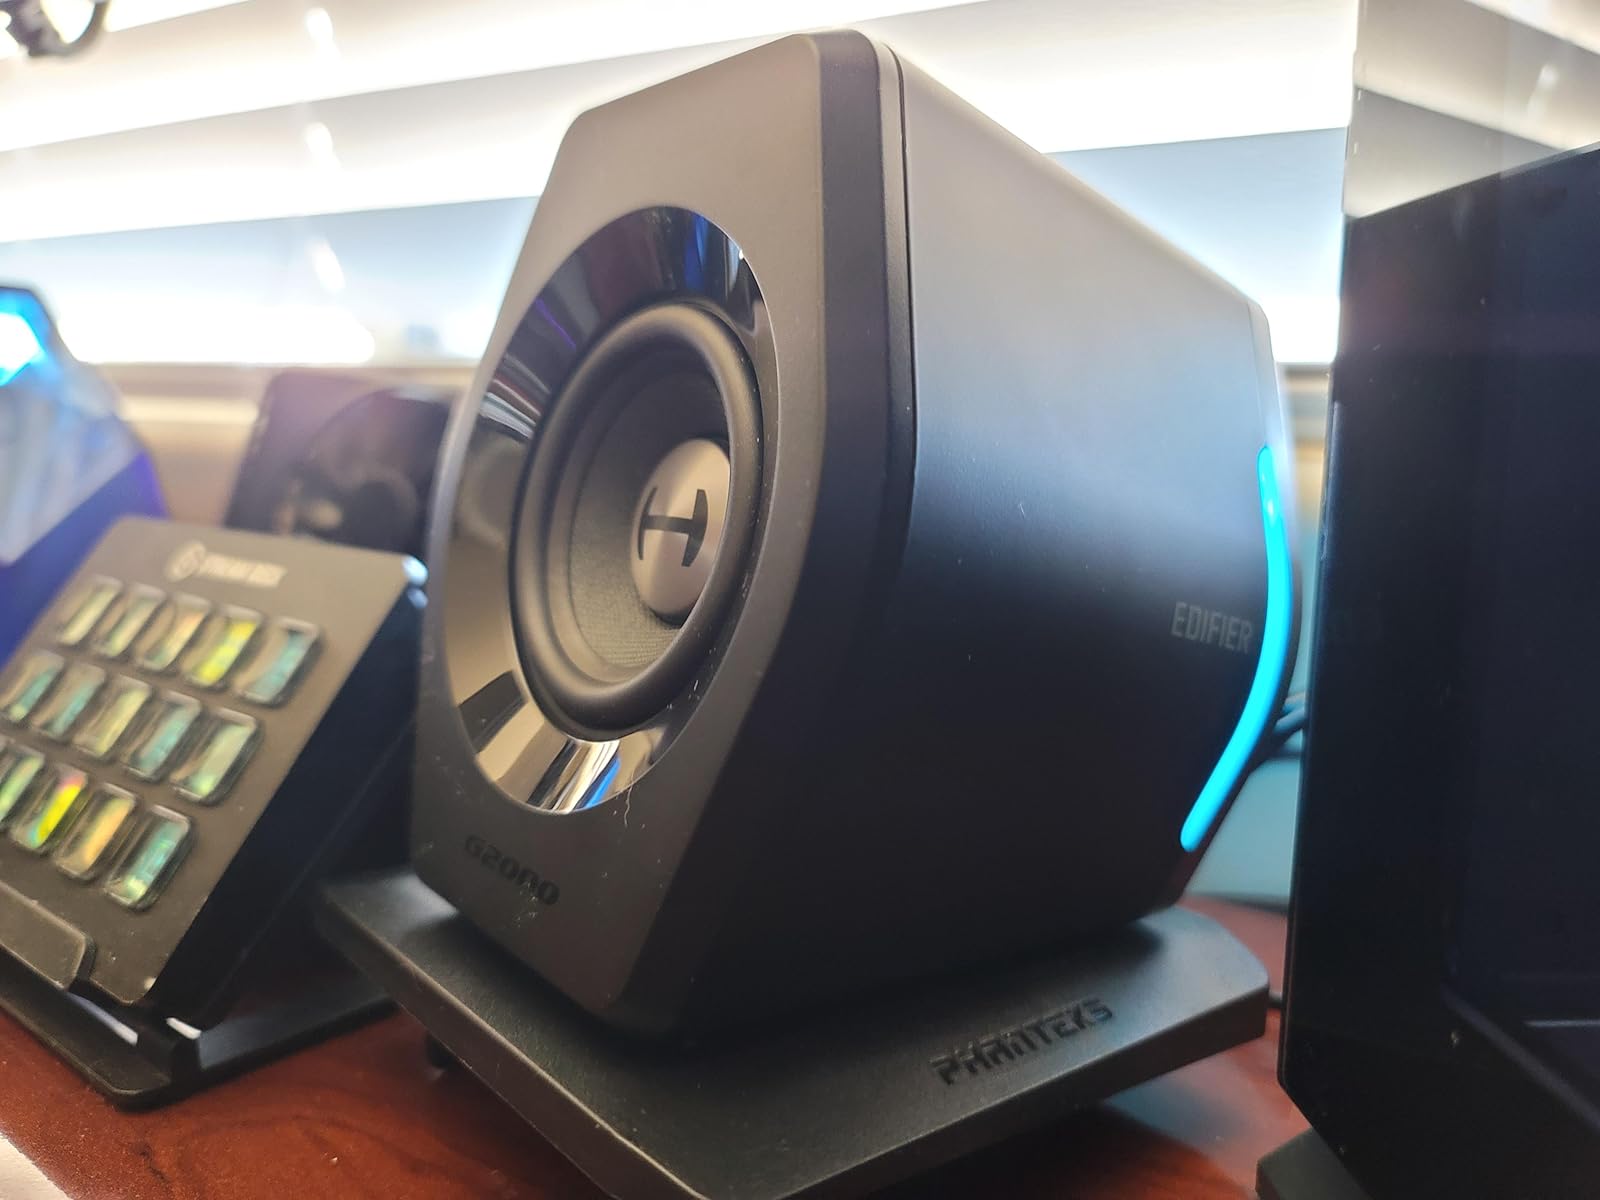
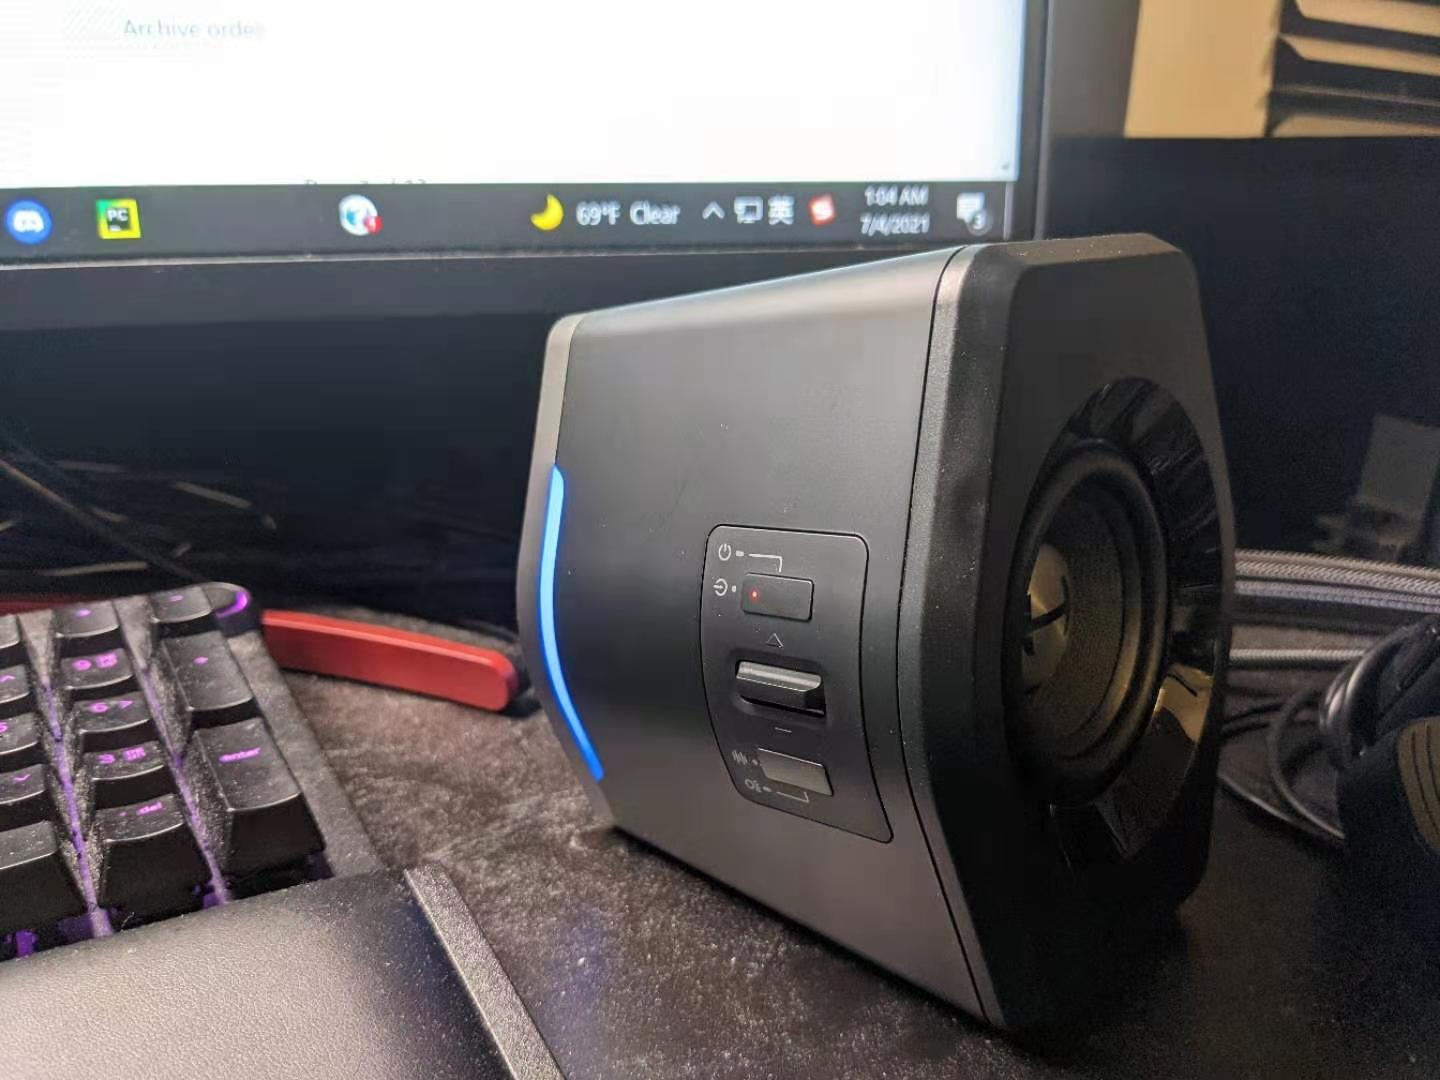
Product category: speaker
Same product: yes